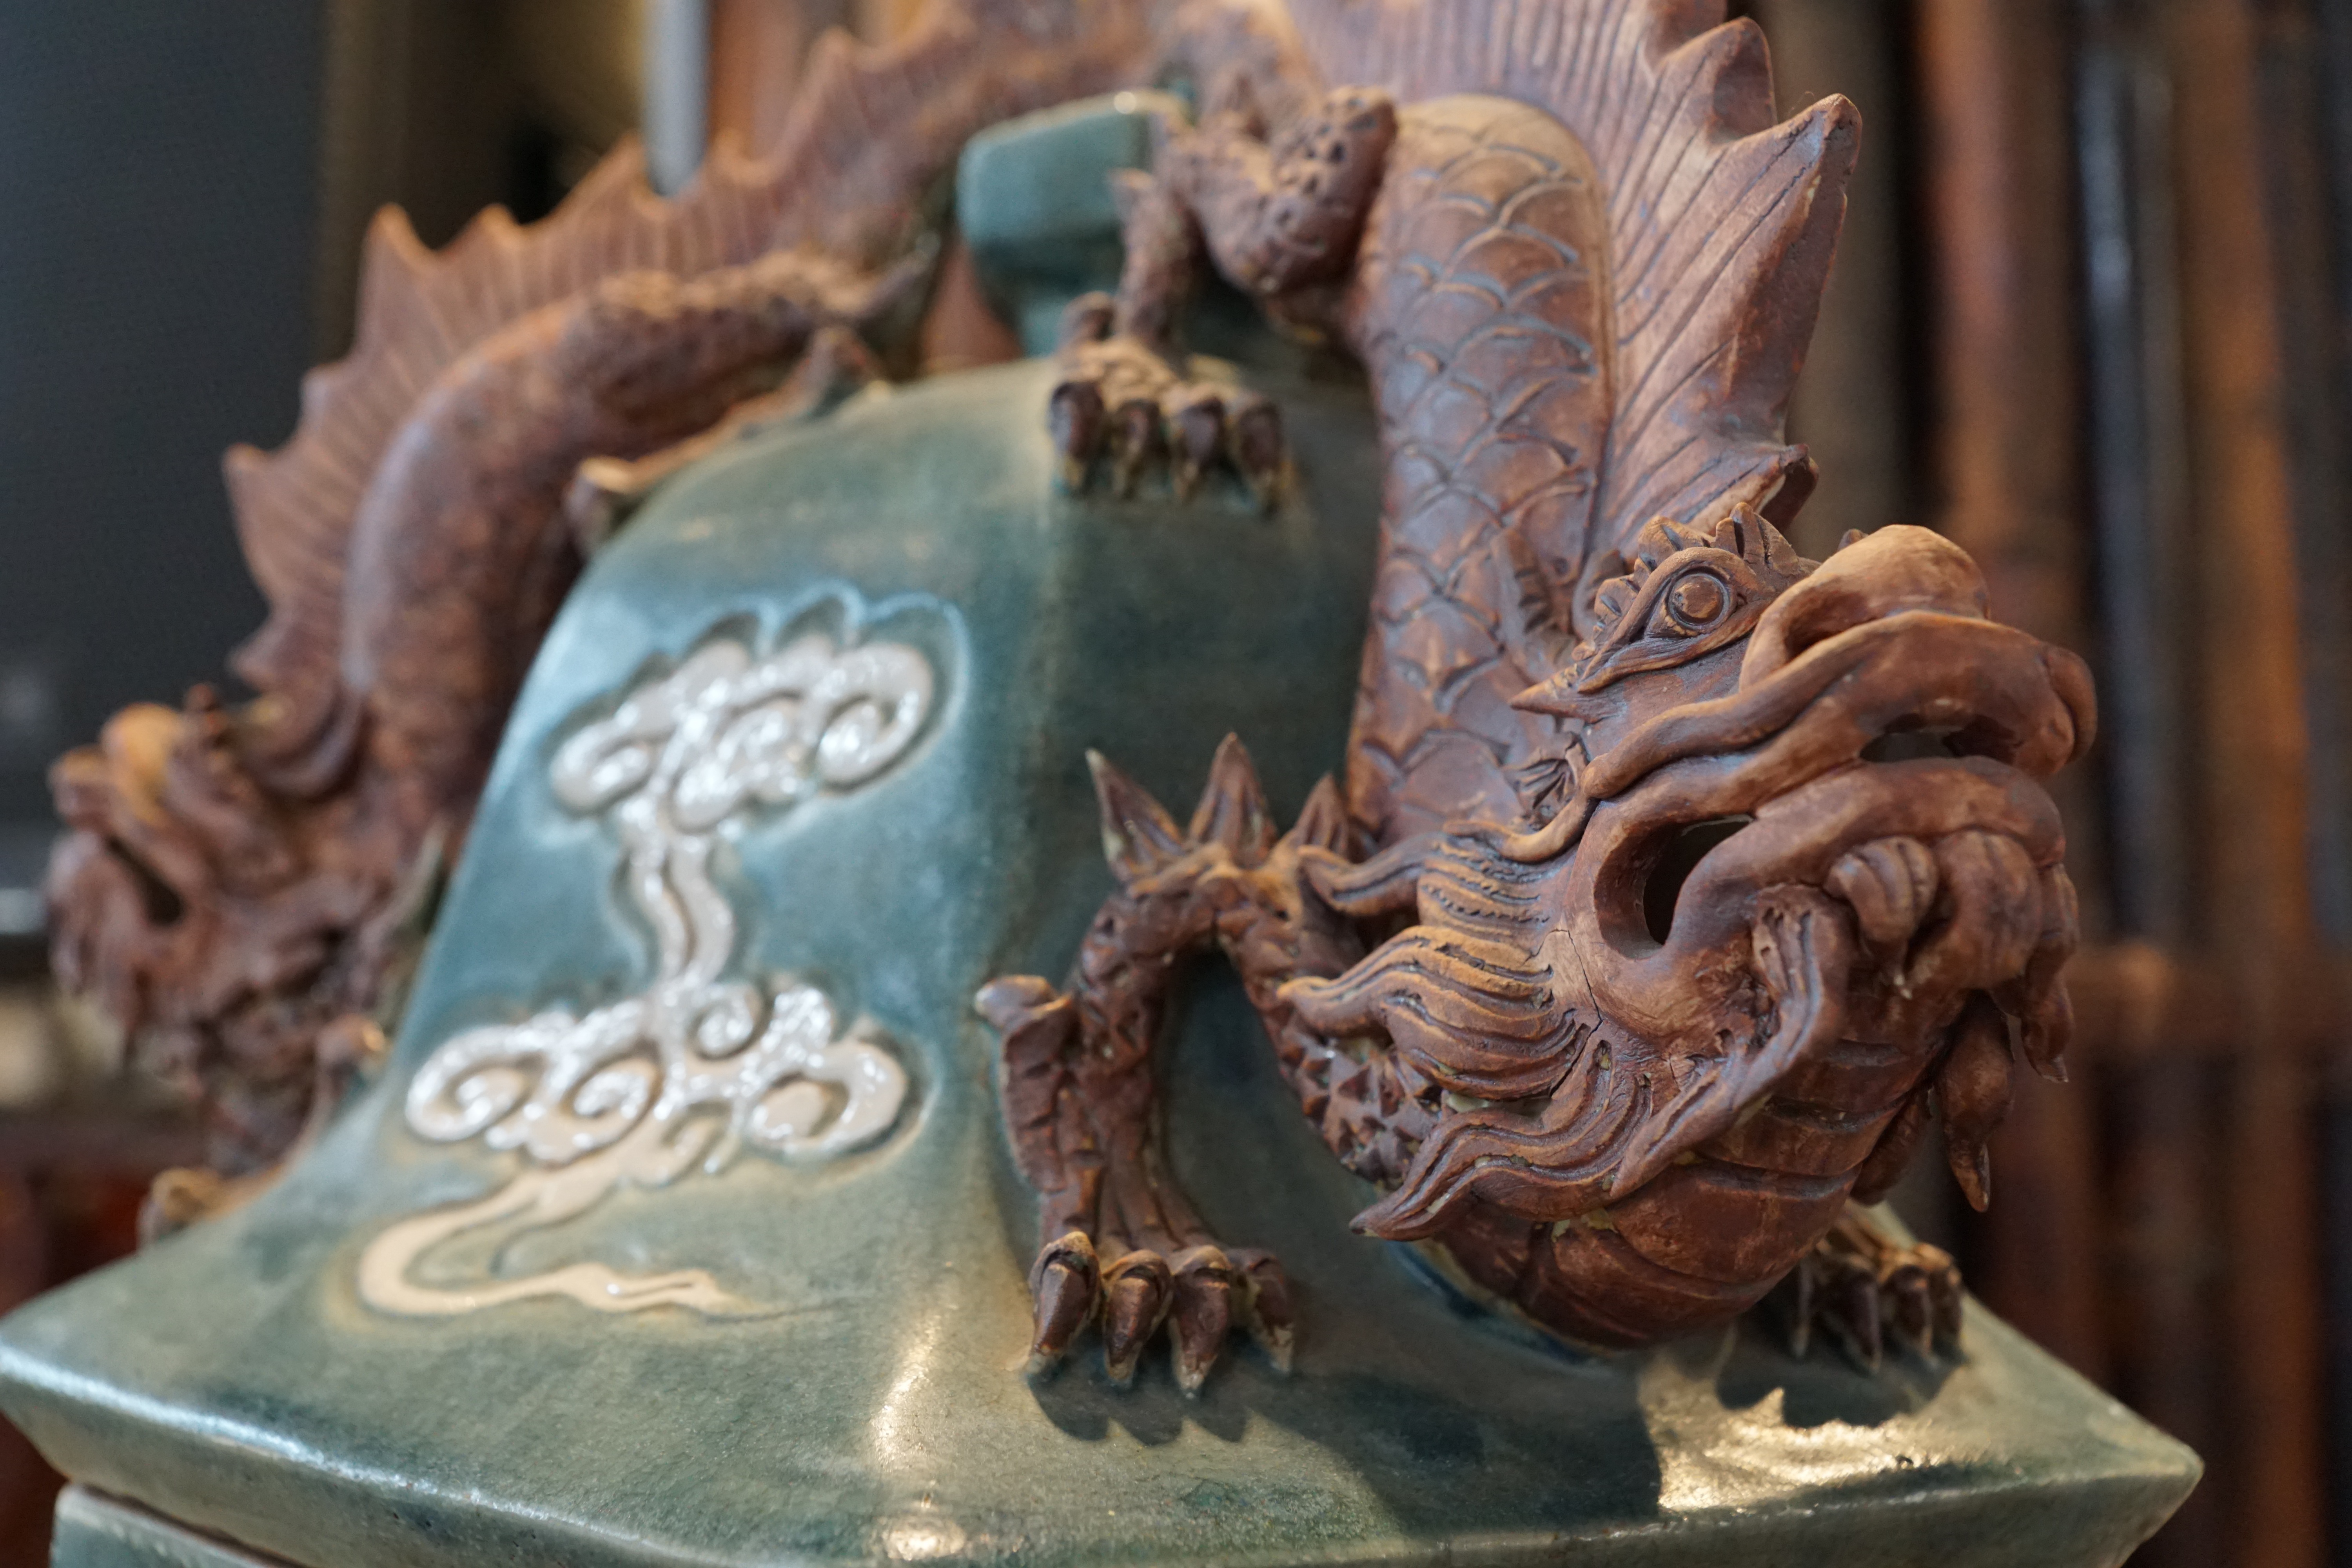
wood, monument, statue, chinese, metal, sculpture, art, figure, carving, mythology, dragons, ancient history